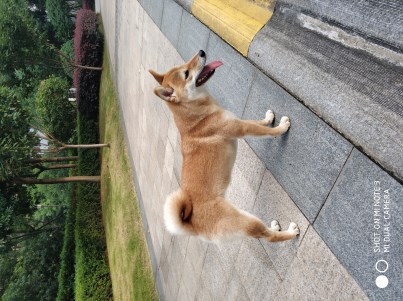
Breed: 1043-n000001-Shiba_Dog